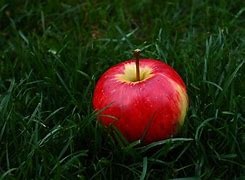
Label: apple